River Eea

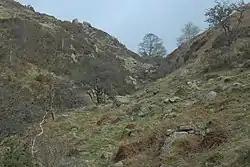
The Eea in Whitestone Enclosure

To the west of the catchment area the rock is mainly slate, but to the east there are deposits of limestone. Sinkholes in the limestone can cause the river to disappear for some time.